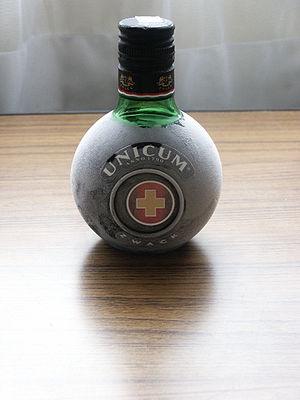
L'Unicum est une liqueur hongroise amère à base de plantes médicinales, que l'on consomme en tant qu'apéritif ou digestif. Elle fut inventée en 1790 par József Zwack.